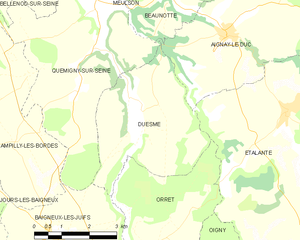
Duesme est une commune française située dans le canton de Châtillon-sur-Seine du département de la Côte-d'Or en région Bourgogne-Franche-Comté.